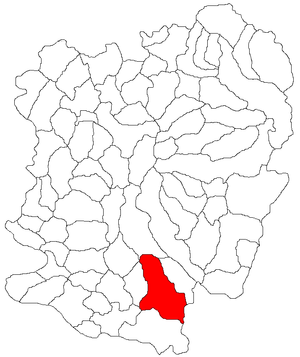
Bănia est une commune dans le județ de Caraș-Severin dans l'Ouest de la Roumanie. Elle a une population de 2 014 habitants. Elle est composée de deux villages : Bănia et Gârbovăț.